Fascism in Uruguay

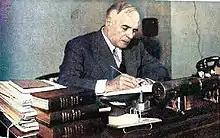
Gabriel Terra at his desk, signing an autograph for a local magazine.

Gabriel Terra's followers became known as Marzists (lit. "March-ists") because of their support of the "Revolution of March" (Spanish: "Revolución de Marzo"), the official name of the coup.